Patrick Henry

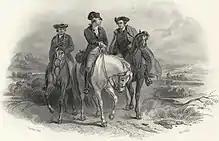
19th century engraving of Washington (center), Henry (right) and Pendleton riding to Philadelphia for the First Continental Congress

As Washington's estate, Mount Vernon, lay on the way from Scotchtown to Philadelphia, he invited Henry to stop there and to ride to Philadelphia with him. Henry and Pendleton, another Virginia delegate to the Congress and a political rival of Henry's, accepted the invitation. Delegates and prominent Philadelphians took an intense interest in the Virginians, who had taken the lead in resistance to Britain but whom few in the other colonies had met. This was Henry's first stay in the North aside from a brief business trip to New York in 1770, but he found that his actions were well known. The sessions began on September 5, 1774, at Carpenters' Hall. Silas Deane of Connecticut described Henry as "the compleatest speaker I ever heard ... but in a Letter I can give You no Idea of the Music of his Voice, or the highwrought, yet Natural elegance of his Stile, or Manner". The secretary of the Congress, Charles Thomson, wrote that when Henry rose, he had expected little from a man dressed as plainly as a rural minister. "But as he proceeded, [he] evinced such [an] unusual force of argument, and such novel and impassioned eloquence as soon electrified the whole house. Then the excited inquiry passed from man to man ... 'Who is it? Who is it?' The answer from the few who knew him was, it is "Patrick Henry"."